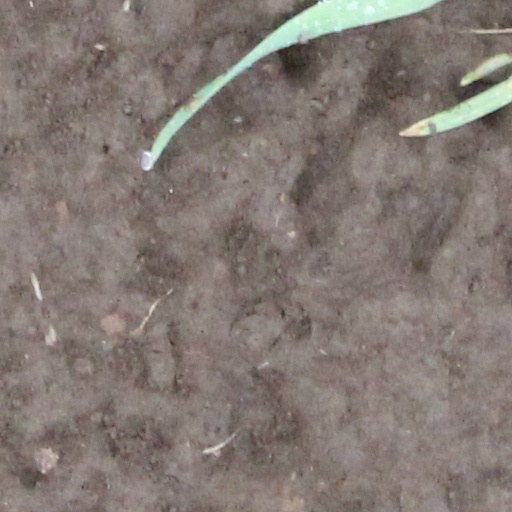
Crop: wheat